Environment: real
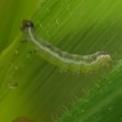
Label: fall_armyworm